AMX-10 RC

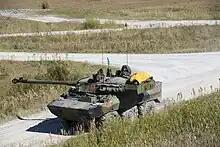
A French Army AMX-10 RC, 2017

The AMX-10 RC is fitted with a 105/47 F2 MECA 105 mm medium-pressure gun, mounted in a GIAT Industries TK 105 three-man turret. The F2 cannon fires 105×527R proprietary ammunition. The turret uses a SAMM CH49 electrohydraulic gun control system. No stabilization system is fitted.